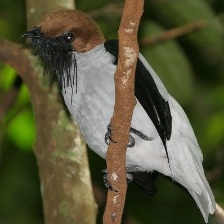
Species: BEARDED BELLBIRD
Scientific name: PROCNIAS AVERANO